Seignory of Lac-Matapédia

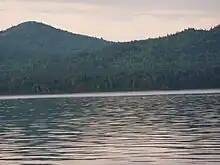
North shore of Lake Matapédia

The seignory of Lac-Matapédia is included in the unorganized territory of the same name, Lac-Matapédia, Quebec, in the La Matapédia Regional County Municipality in the Bas-Saint-Laurent region. Located on the Gaspé Peninsula in the Matapédia Valley, it is part of the Gaspésie touristic region.